Butler Cole Aspinall

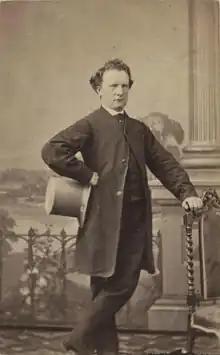
Butler Cole Aspinall.

Butler Cole Aspinall (11 November 1830 – 4 April 1875) was a British-born journalist, barrister who migrated with his young wife to Melbourne, Australia, at first as an editor and writer for "The Argus". He soon took up his lucrative legal practice as a defence advocate and later as a politician in the state of Victoria.